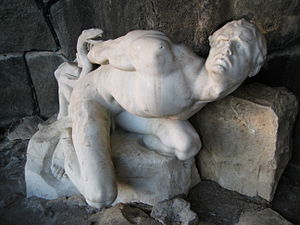
Loke / Mytologisk karakteristik / Rolle i Balders død
"""Lokes straf"". Skulptur af Ida Matton 1923, Stockholms stadshus."
Loke optræder i nordisk mytologi som en af aserne, selv om han er af jætteslægt. Han bor i Asgård og respekteres af guderne, fordi han har blandet blod med gudernes konge Odin. Lokes relation til guderne varierer fra myte til myte: i nogle hjælper han dem, i andre optræder han som deres modstander. Hans mytologiske funktion beskrives normalt som tricksterens. Loke er far til jættekvinden Angerbodas tre monstre: Midgårdsormen, Fenrisulven og Hel. De tre spiller fremtrædende roller ved Ragnarok og slår her nogle af de mægtigste guder ihjel. Loke optræder også som Sleipners mor.